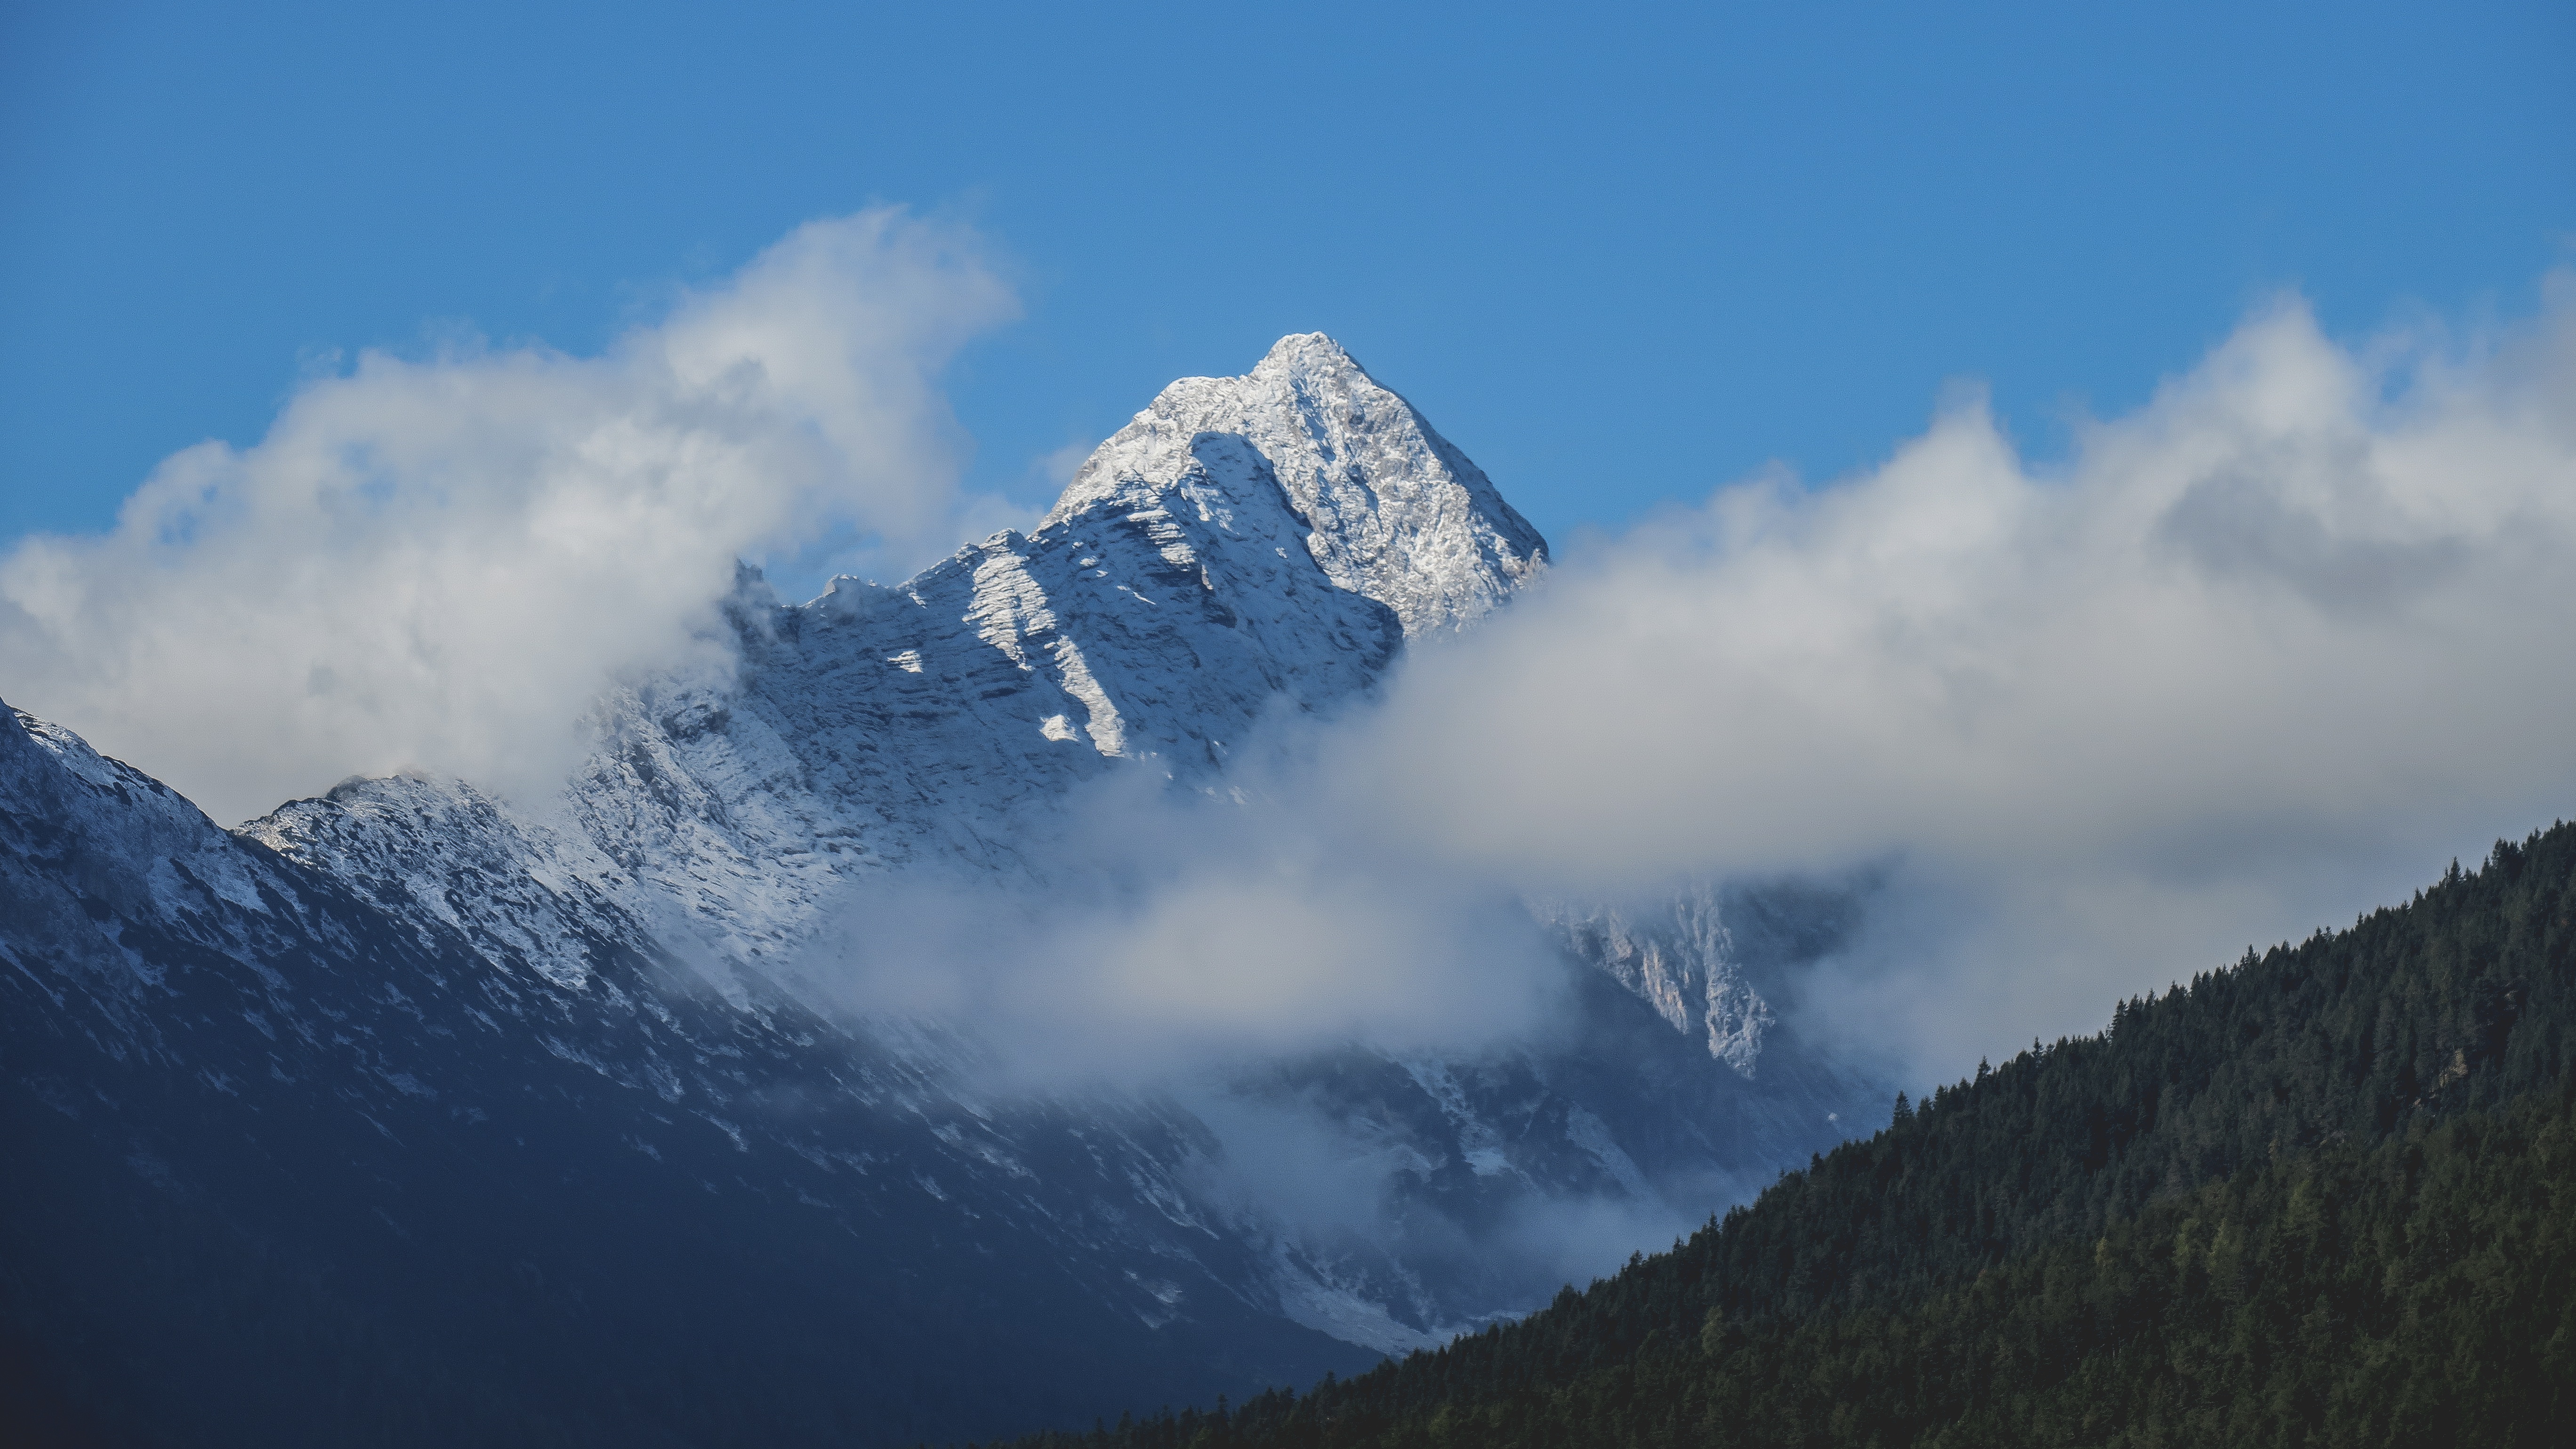
nature, mountain, snow, winter, cloud, sky, mountain range, weather, mountain top, ridge, alp, summit, alps, plateau, landform, geographical feature, atmospheric phenomenon, mountainous landforms